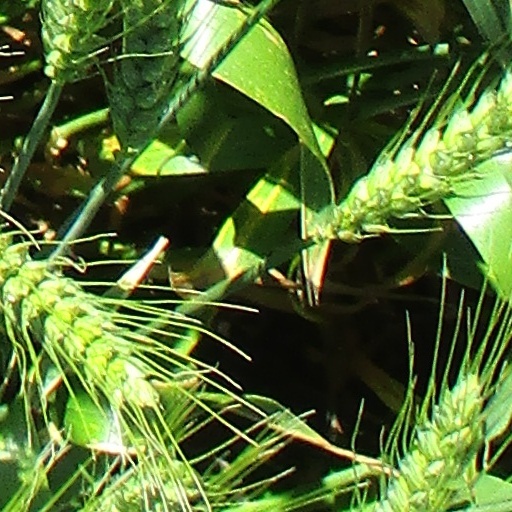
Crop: wheat